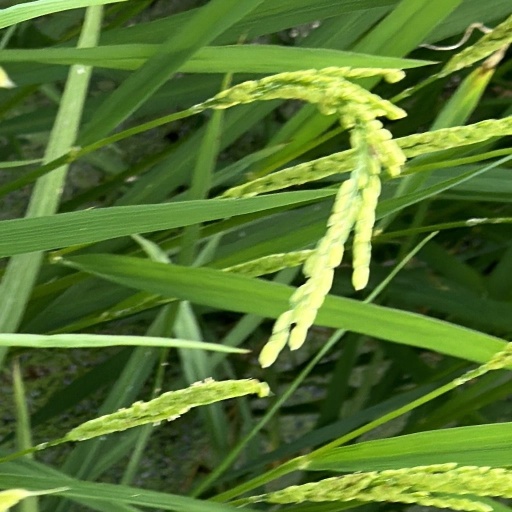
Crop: rice